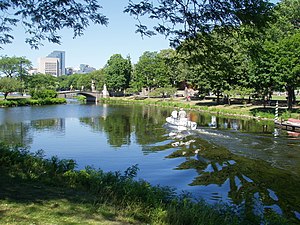
Charles River
Espladen i Charles River Reservation
Charles River er en flod i Massachusetts, USA. Den er 129 km lang og slanger sig gennem det østlige Massachusetts, inden den munder ud i Massachusetts Bay i Boston.